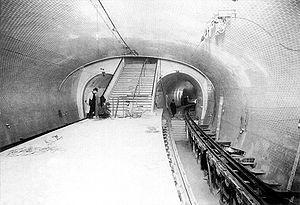
Photo du quai départ de la station Gambetta de la ligne 3 du métro de Paris (actuel quai terminus de la ligne 3bis), France.
La ligne 3 bis du métro de Paris est une des seize lignes du réseau métropolitain de Paris. Cette ligne du 20ᵉ arrondissement de Paris relie les stations Gambetta et Porte des Lilas, à l'est de la ville.
La ligne 3 du métro de Paris est l'une des seize lignes du réseau métropolitain de Paris. Elle relie la station Pont de Levallois - Bécon à Levallois-Perret, en proche banlieue ouest, à la station Gallieni à Bagnolet, à l'est, où se trouve la gare routière internationale de Paris-Gallieni.
Gambetta est une station des lignes 3 et 3 bis du métro de Paris, située dans le 20ᵉ arrondissement de Paris.